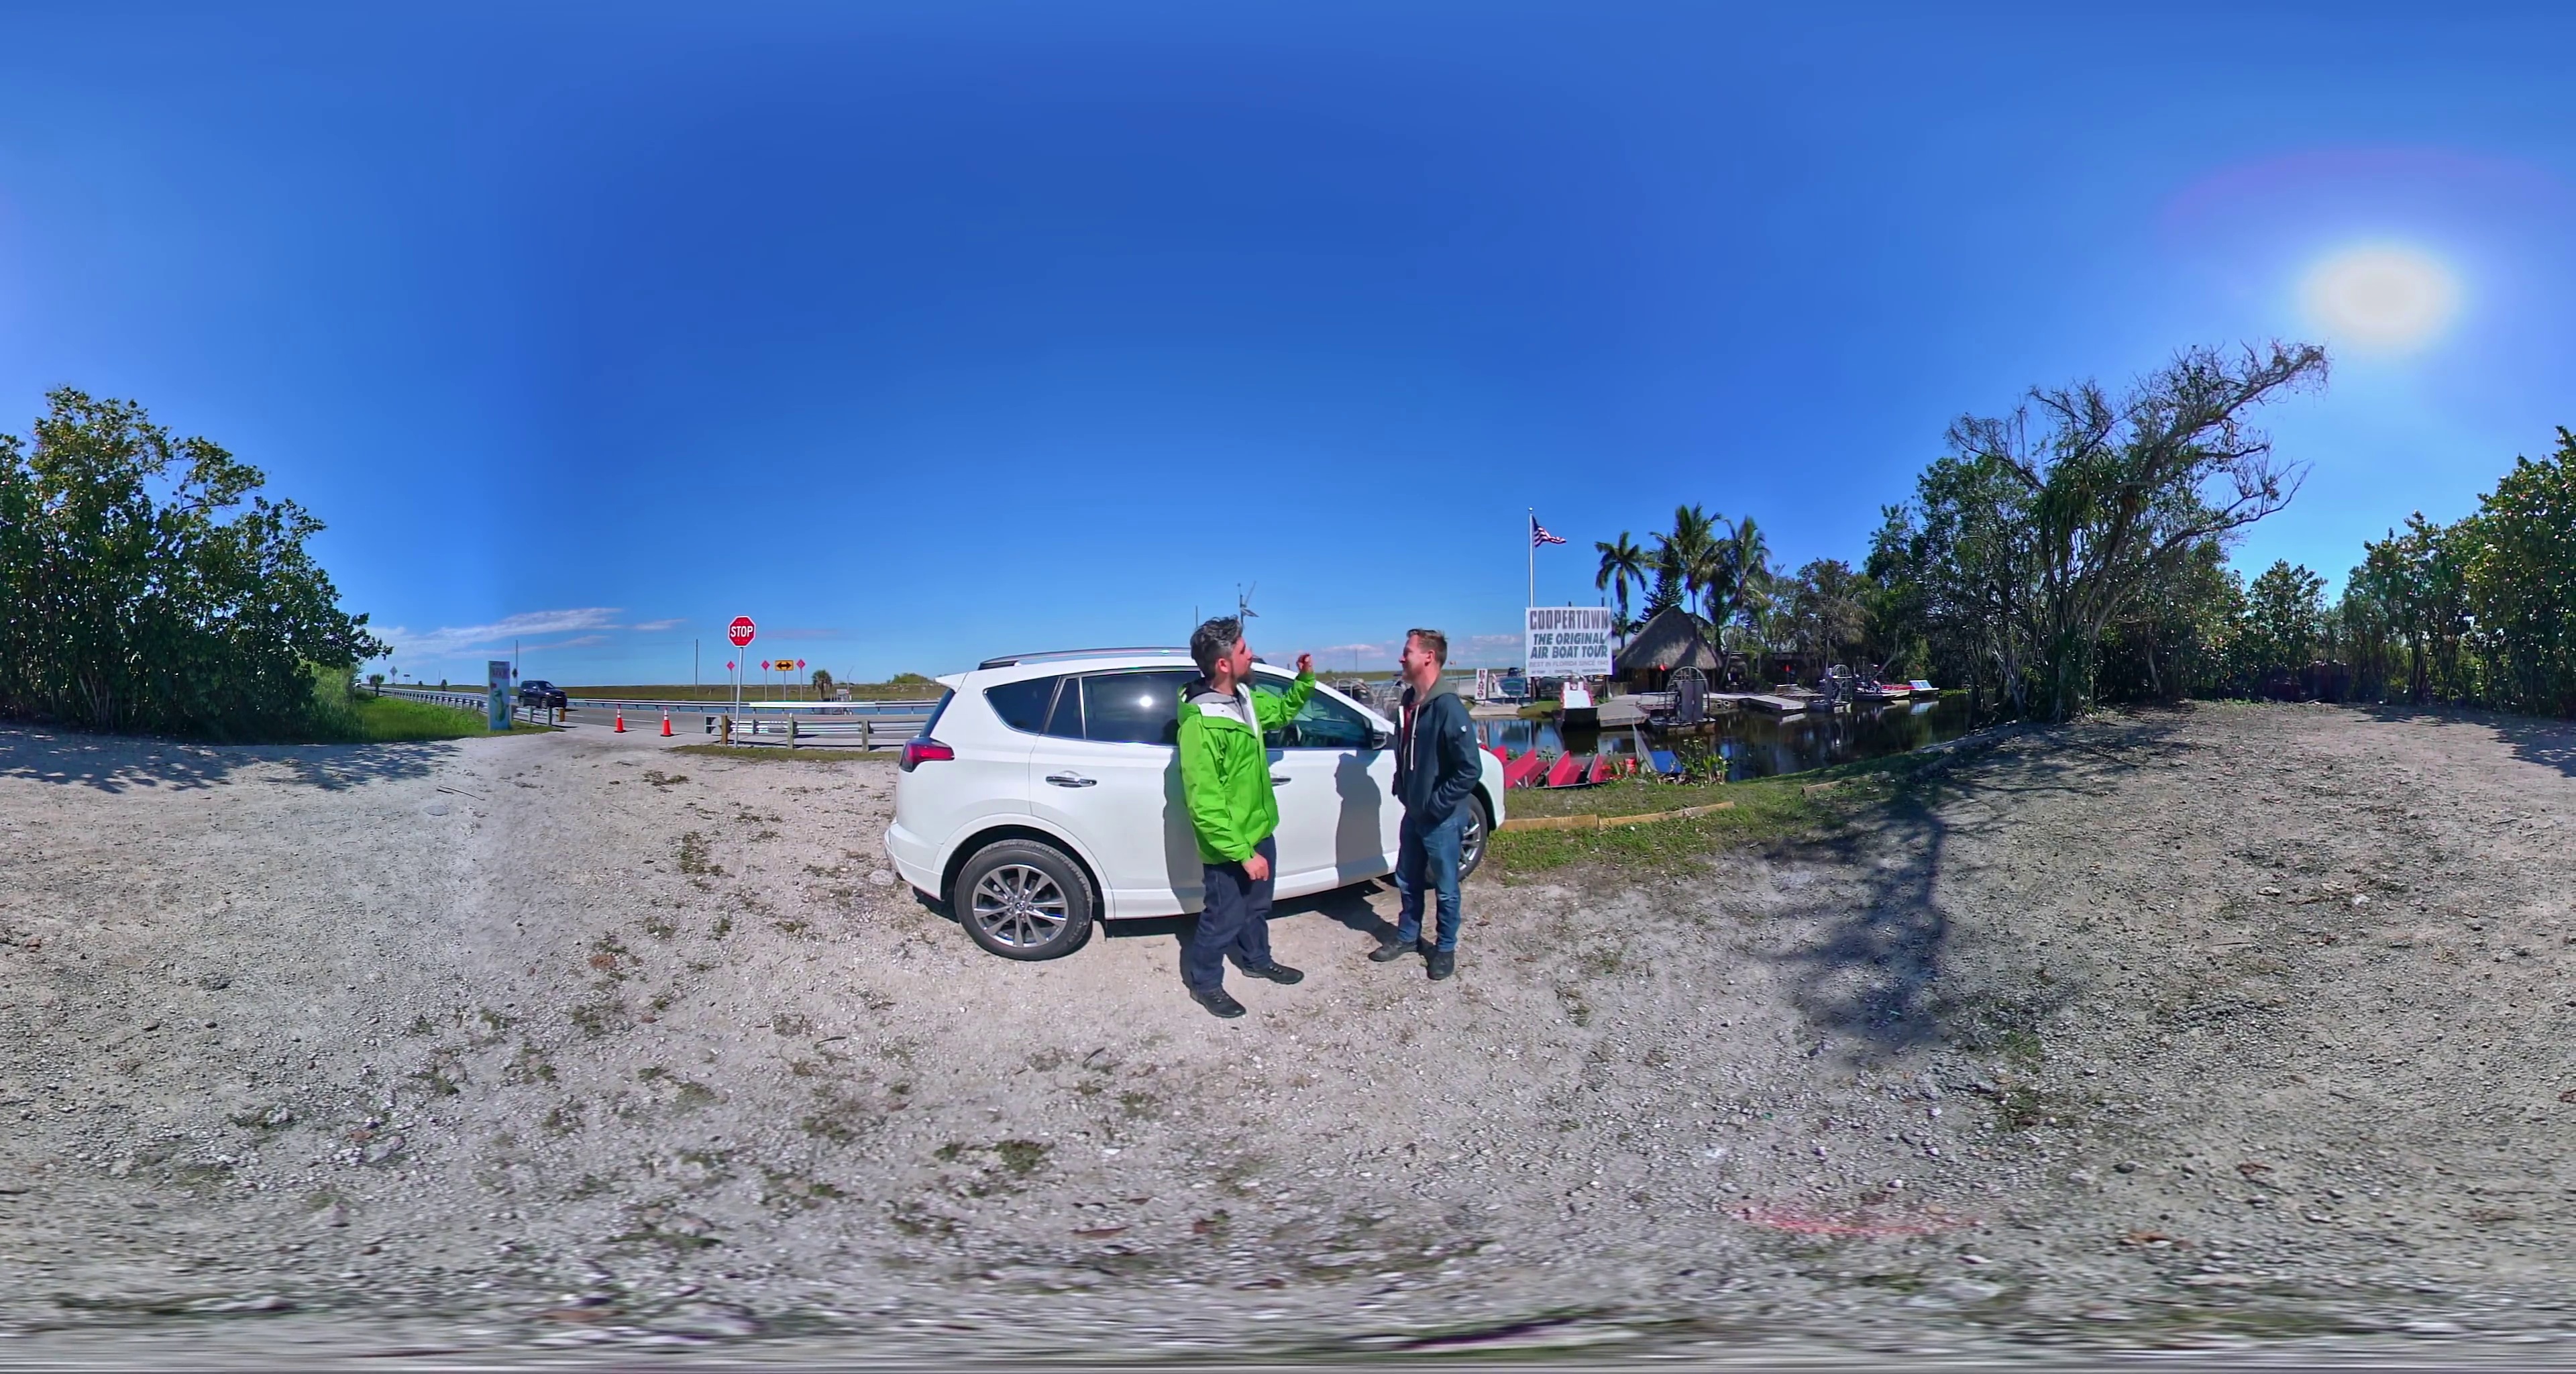
Referred object: Black car

Referred object: the white SUV